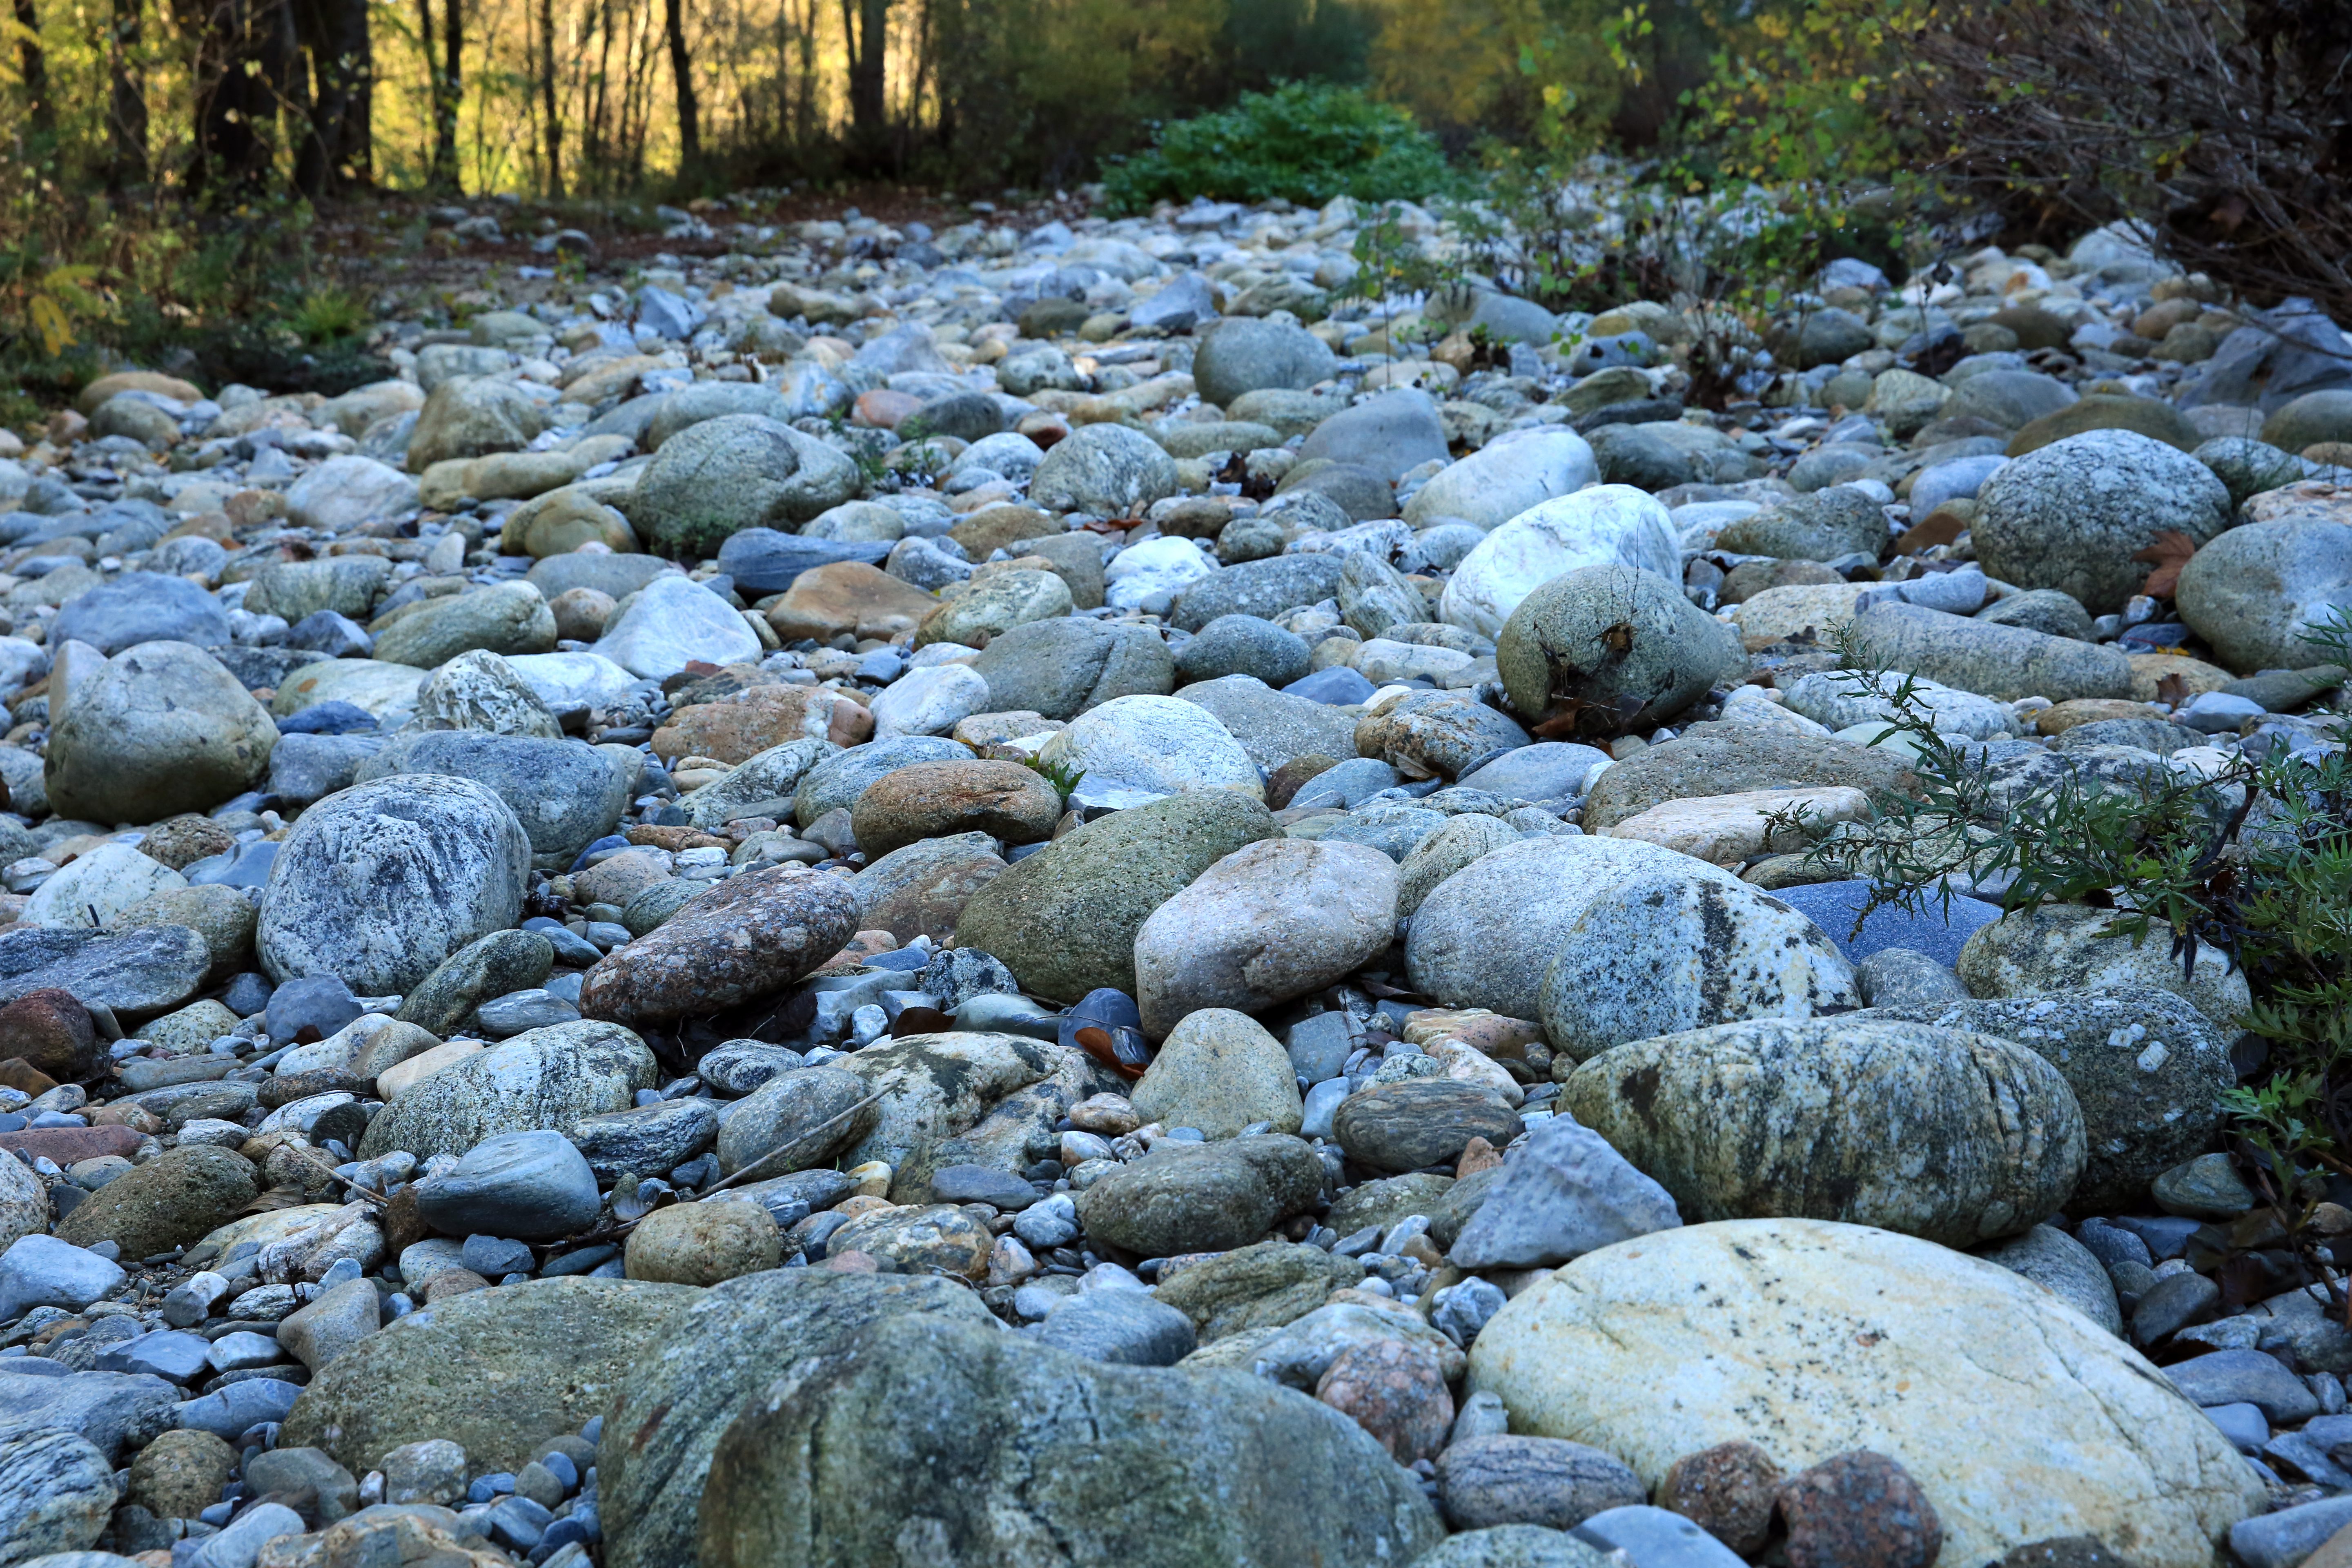
landscape, water, forest, outdoor, rock, wilderness, light, perspective, river, pond, europe, stream, autumn, canon, shadow, rapid, body of water, stones, paysage, midi, riverbank, boulder, ombre, landschaft, herbst, berge, automne, lumiere, woodland, isasza, southfrance, sdfrankreich, zuidfrankrijk, mditerrane, eos5d, rhnealpes, ardche, labeaume, galets, exterieur, sentier, watercourse, stream bed